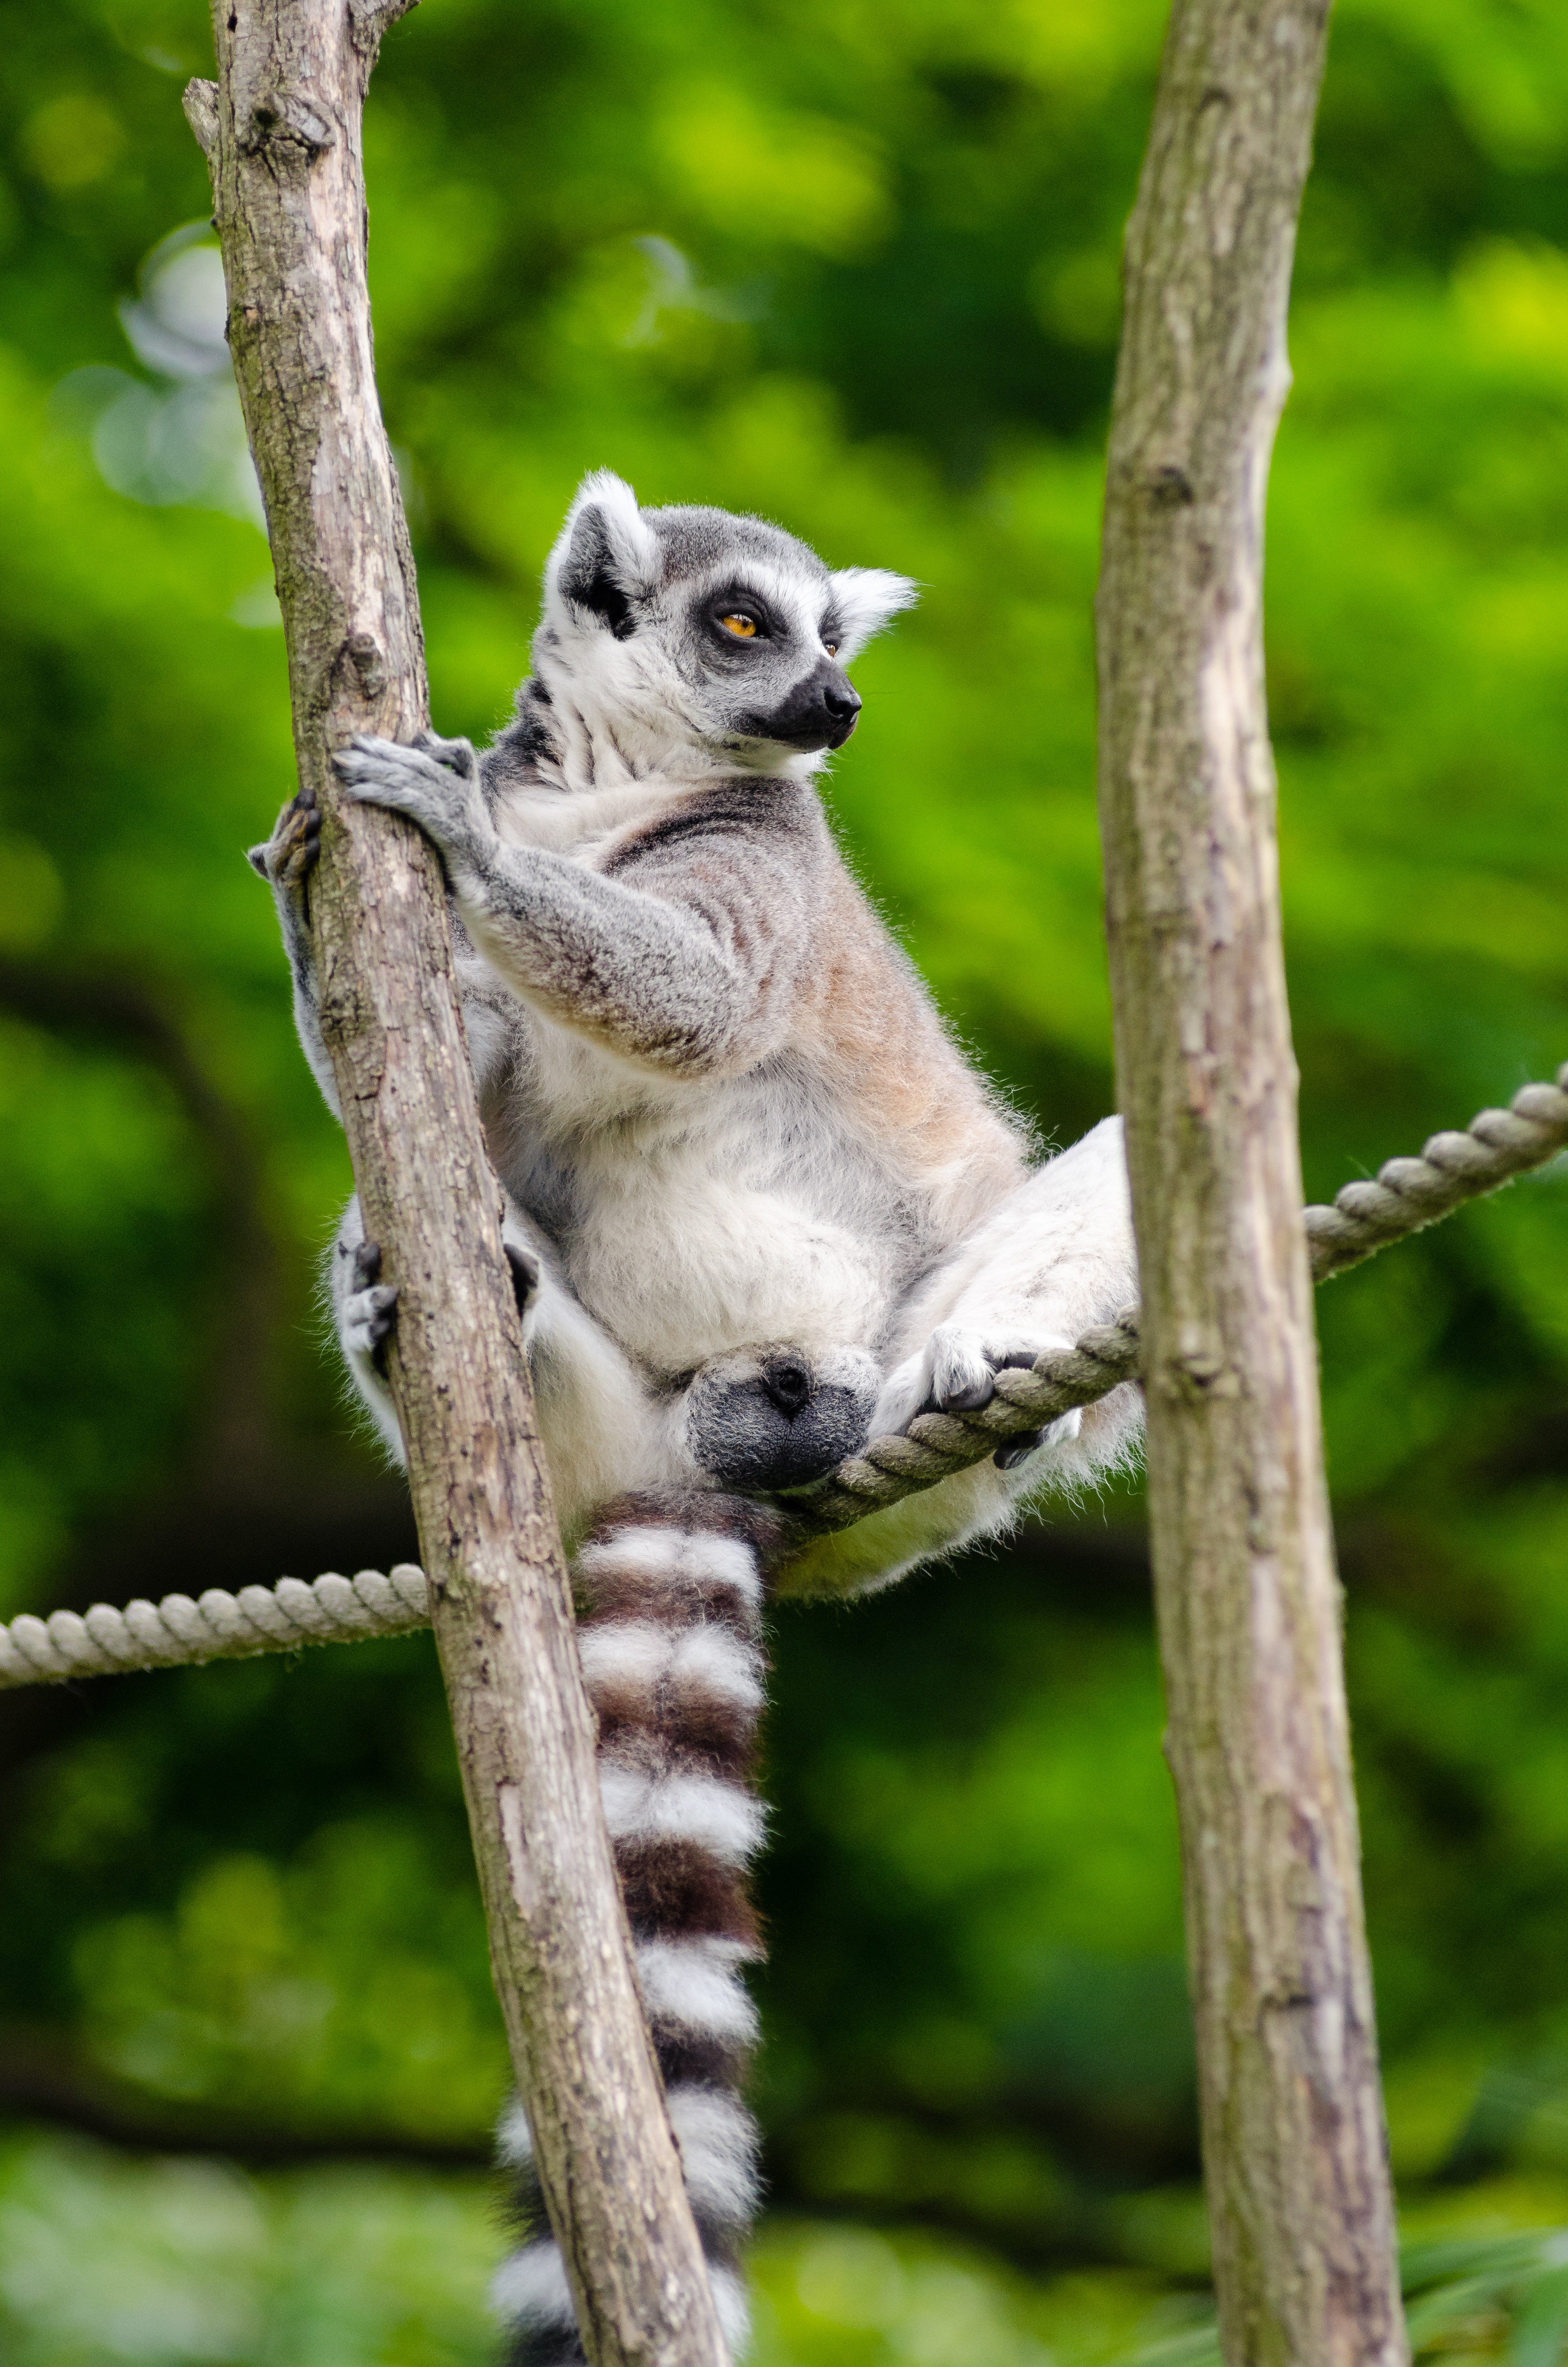
branch, animal, wildlife, zoo, mammal, fauna, primate, madagascar, vertebrate, lemur, macaque, new world monkey